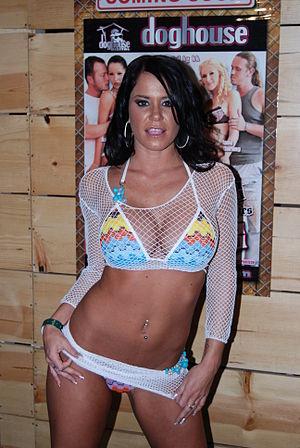
Savannah Stern est une actrice pornographique américaine. Elle fait ses débuts dans l'univers de la pornographie en 2005. En 2010, elle est nommée dans la catégorie Starlette de l'année. Elle est spécialisée dans la pornographie hardcore, ayant tournée dans plus de 350 productions au fil de sa carrière. Au début de sa carrière, Stern empoche un revenu annuel de $ 150 000, puis deux ans plus tard, $ 50 000 lorsqu'elle atteint son pic de popularité.